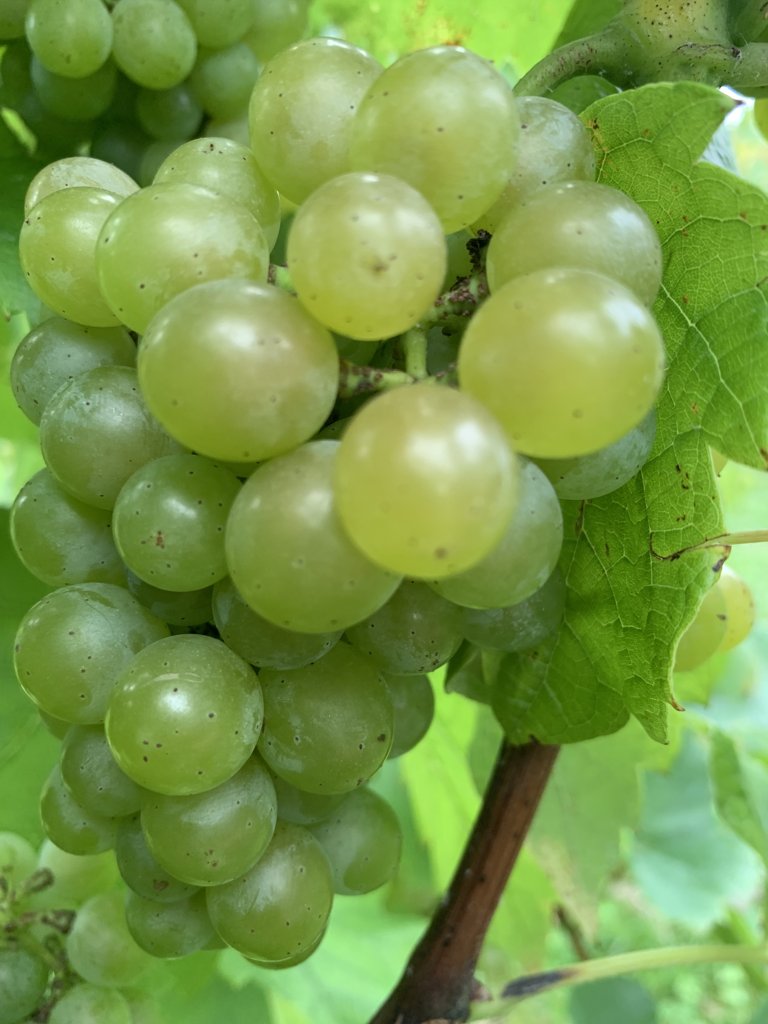
Berries visible: 49
Grape clusters: 3